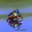
Label: beetle